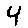
Label: 4